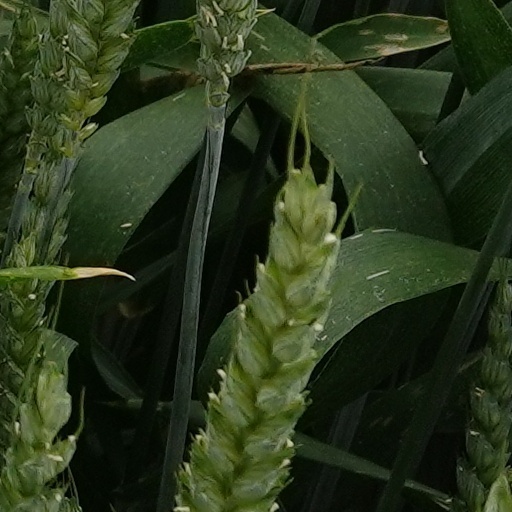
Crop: wheat